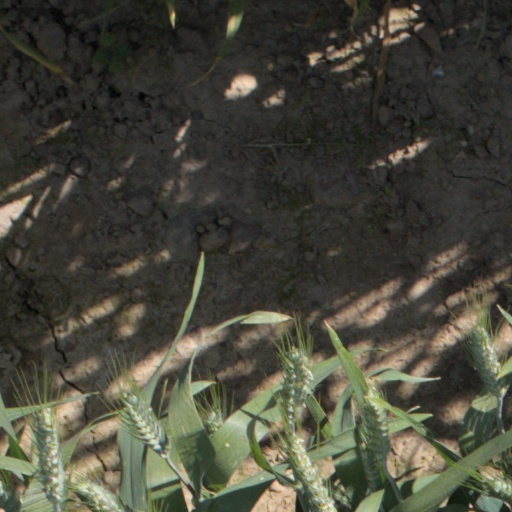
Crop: wheat